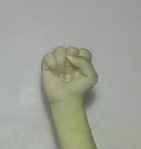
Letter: saad